Rite of Memphis-Misraim

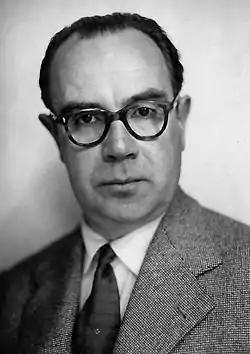

The Egyptian Masonic rites, with a history spanning over 200 years, claim descent from a Primitive Rite allegedly practiced in Paris in 1721, though this lineage has never been historically verified. They also trace their heritage to the Primitive Rite of the Philadelphians established in Narbonne in 1779. The historical complexity of these rites stems from their unique characteristics: Masonic legitimacy was primarily transmitted through leadership "charters," leaders were appointed for life until 1998, and their minority status within global Masonry has resulted in relatively scarce documentation compared to other Masonic traditions.